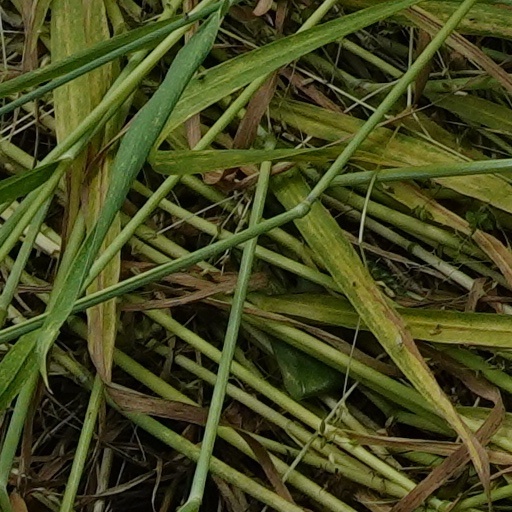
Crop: wheat